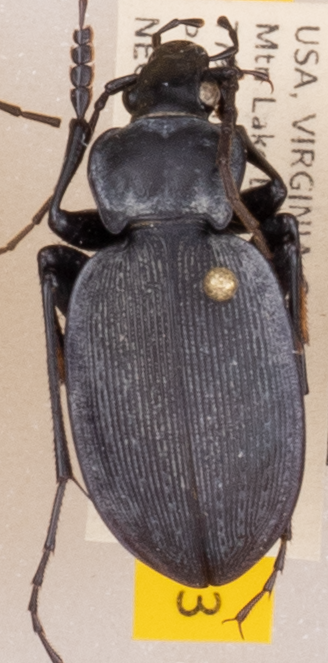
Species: Carabus goryi
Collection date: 2021-06-15
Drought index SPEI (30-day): -0.51
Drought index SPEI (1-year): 0.718
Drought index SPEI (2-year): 1.28